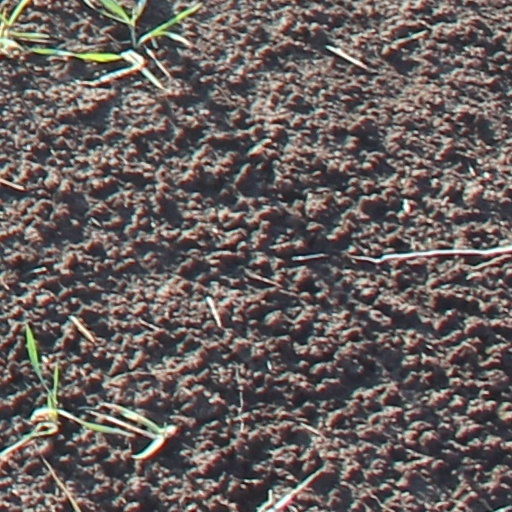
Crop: wheat